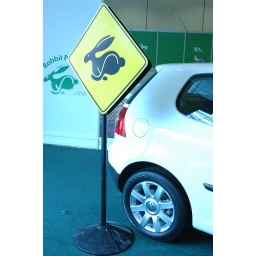
I kind of wish the sign and the car were both pointing in the same direction...